Seelöwe: The German Invasion of Britain

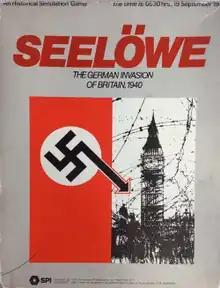

Seelöwe: The German Invasion of Britain, 1940 is a board wargame published by Simulations Publications Inc. (SPI) in 1974 that simulates the hypothetical "Unternehmen Seelöwe" (Operation Sea Lion), Hitler's planned 1940 invasion of England during World War II that was never executed.